Western marsh harrier

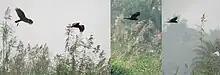
Wintering female hunting near Kolkata (West Bengal, India)

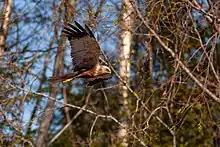
Western marsh harrier in Estonia

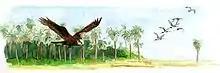
Circus aeruginosus by Jos Zwarts

The western marsh harrier declined in many areas between the 19th and the late 20th centuries due to persecution, habitat destruction and excessive pesticide use. It is now a protected species in many countries. In Great Britain, the population was likely extinct by the end of the 19th century. A single pair in Horsey, Norfolk bred in 1911, but by 2006, the Rare Breeding Birds Panel had recorded at least 265 females rearing 453 young. It made a comeback in Ireland as well, where it had become extinct in 1918.